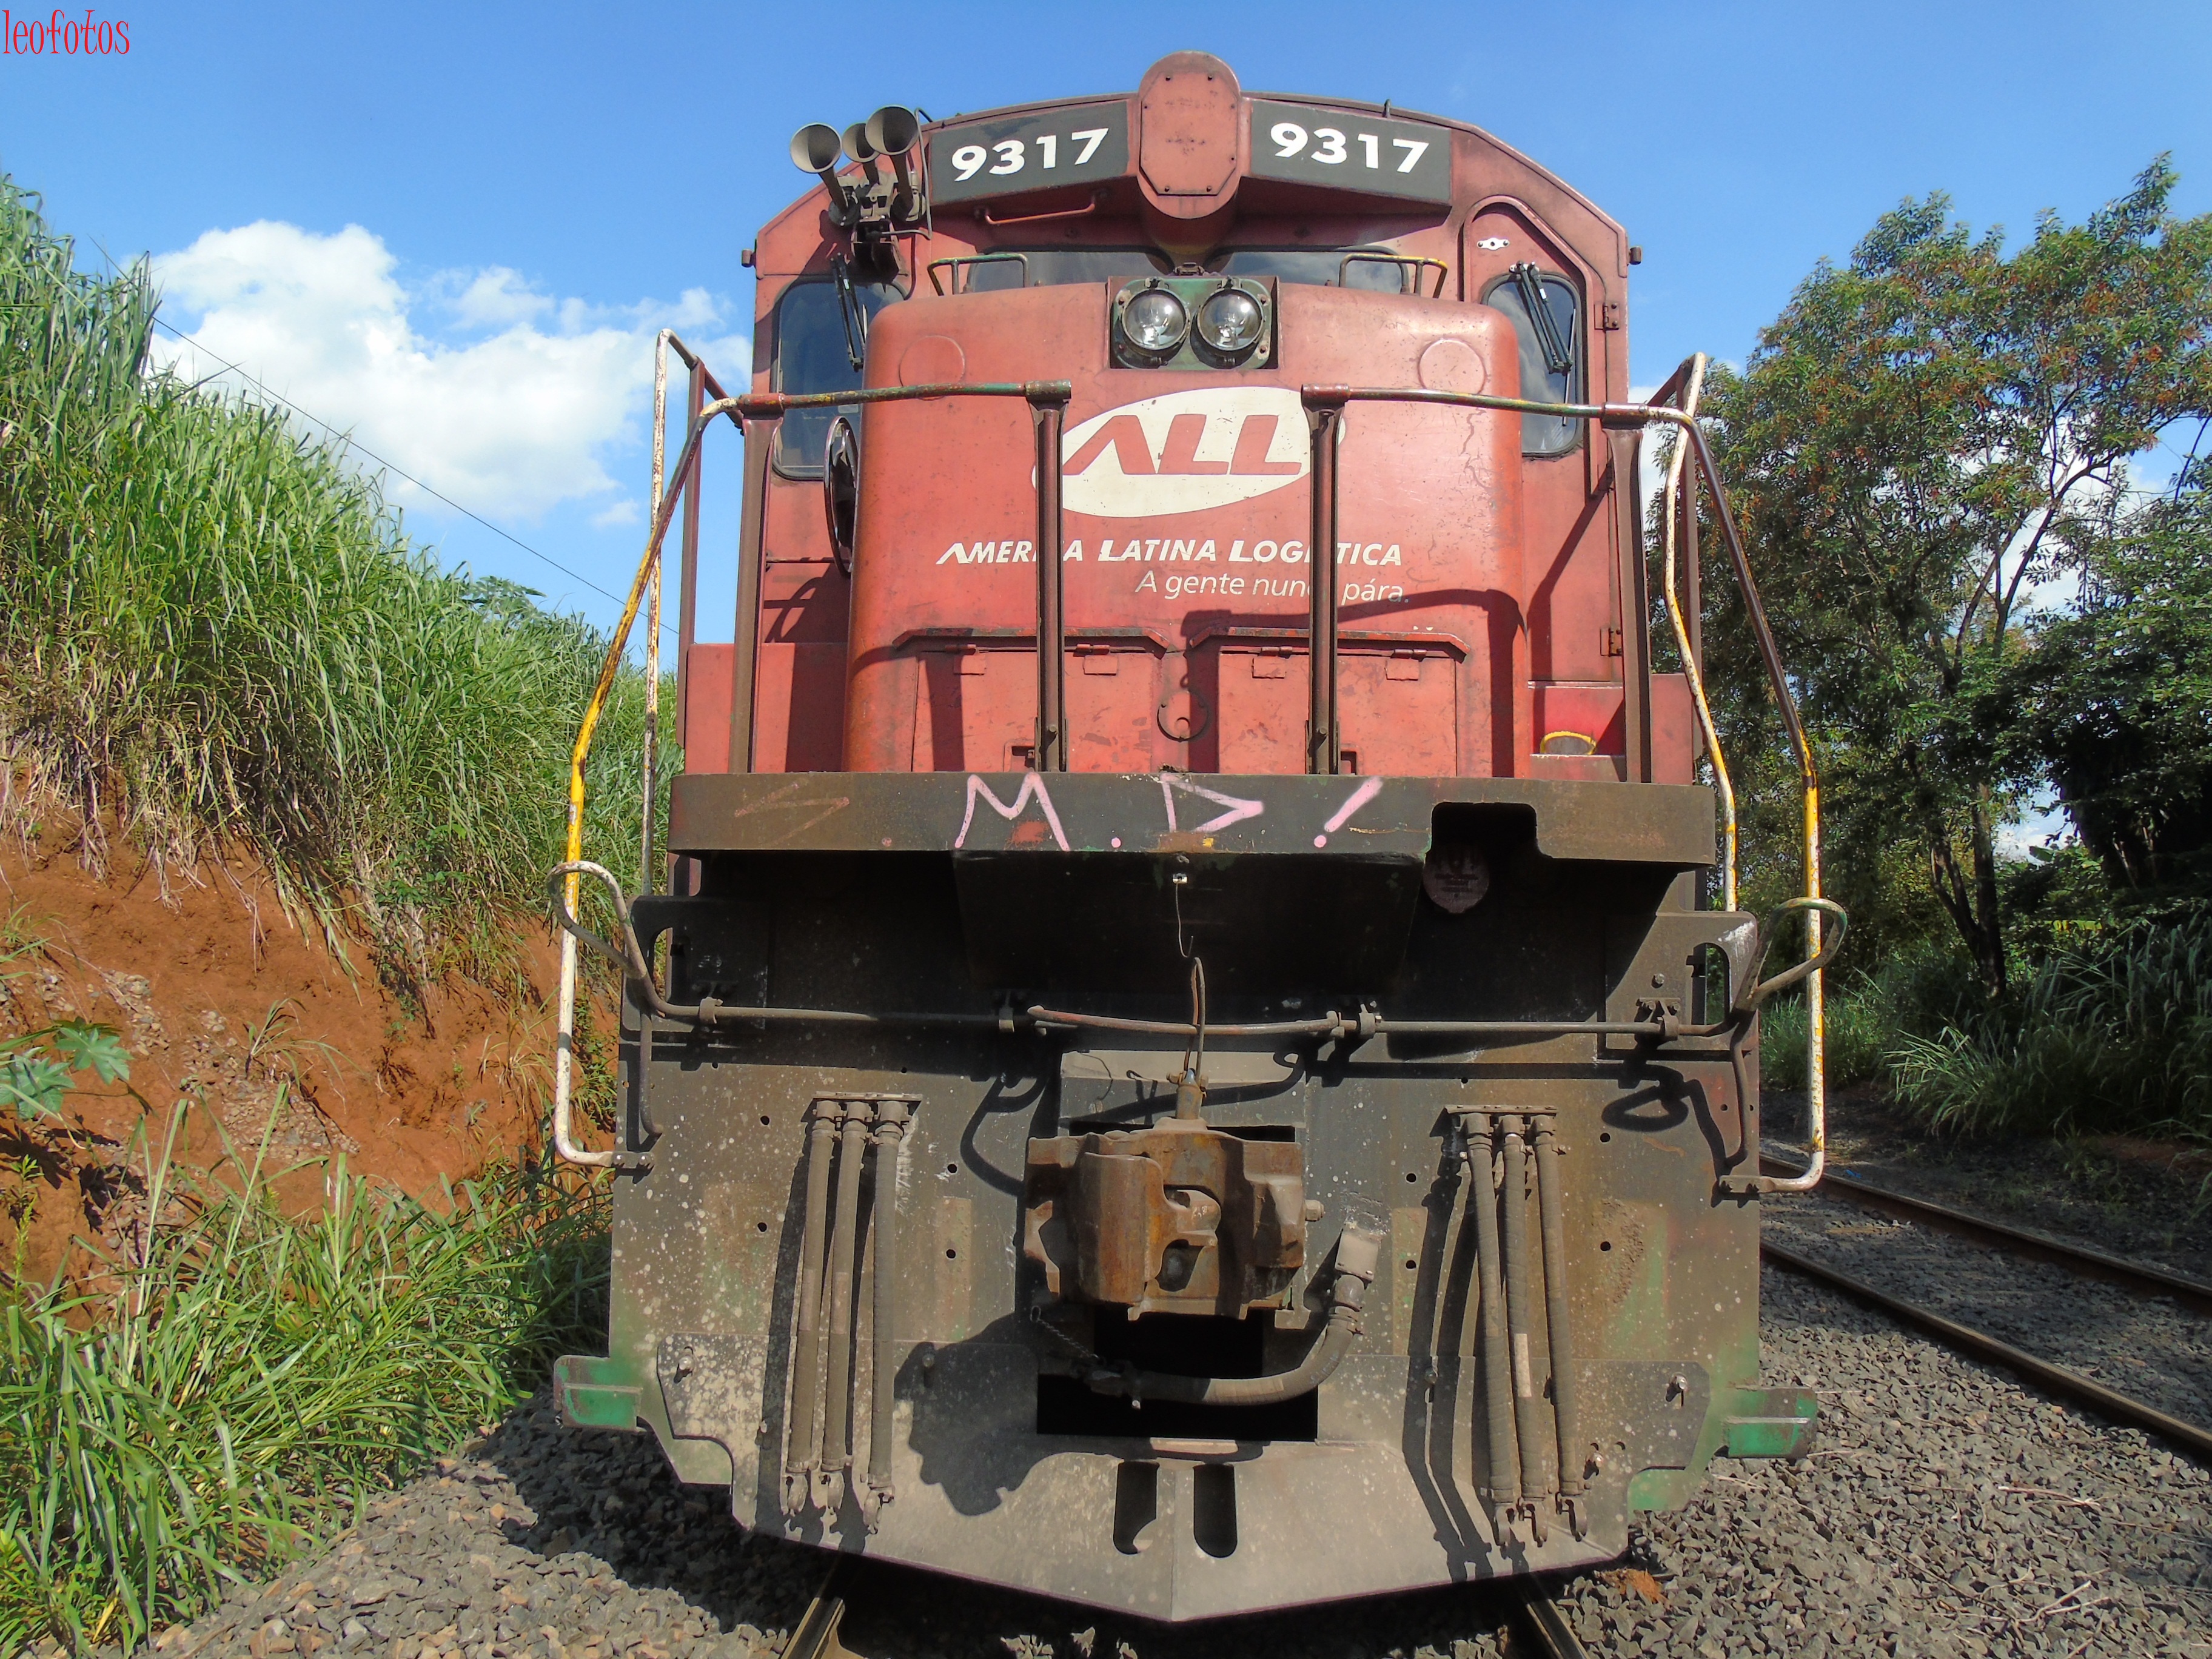
rail, locomotive, track, transport, vehicle, rail transport, train, rolling stock, mode of transport, motor vehicle, railroad car, electric locomotive, tree, auto part, steam engine